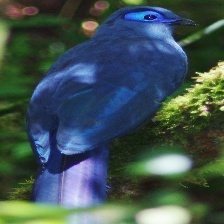
Species: BLUE COAU
Scientific name: COUA CAERULEA